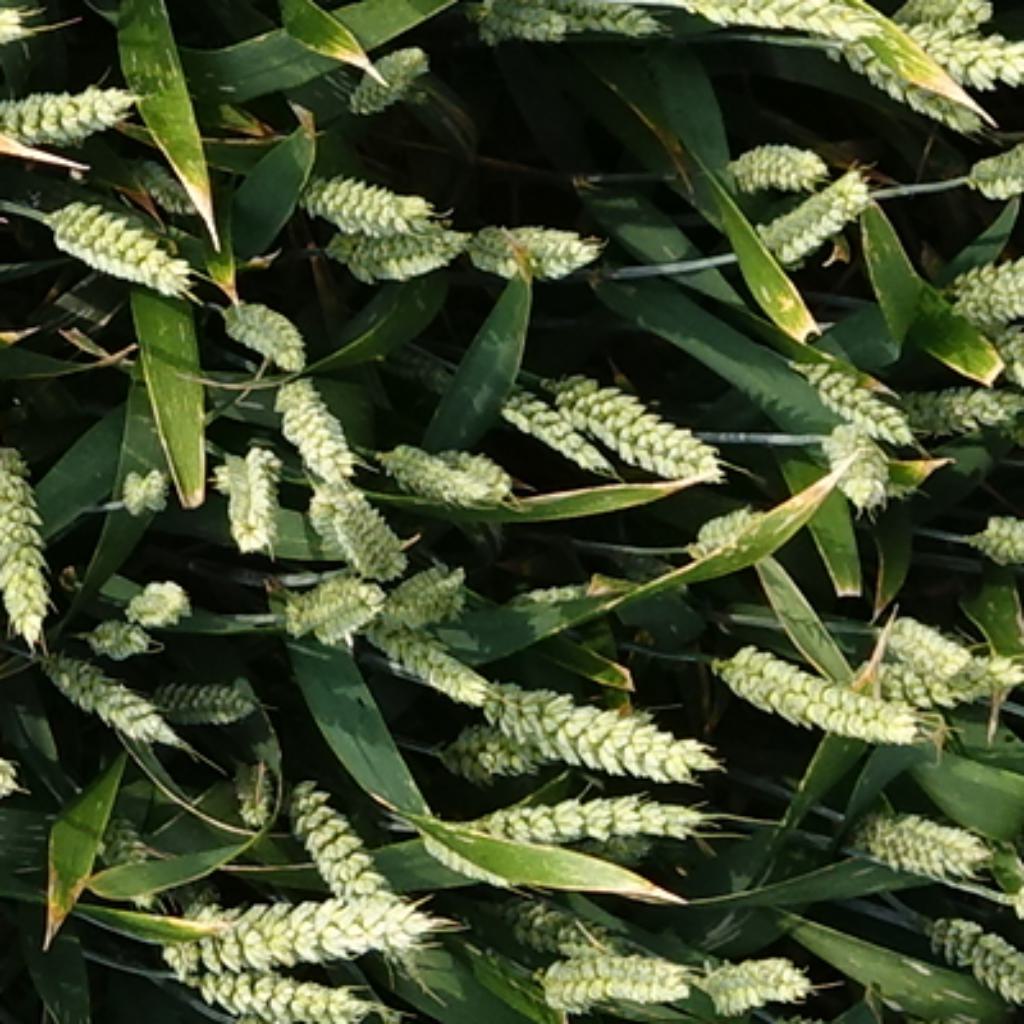
Country: France
Location: VSC
Wheat development stage: Filling - Ripening